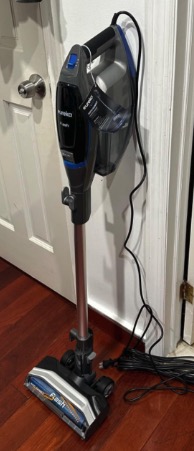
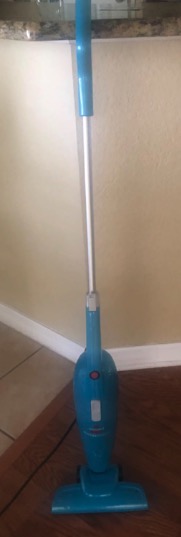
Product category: items_vacuum
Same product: no